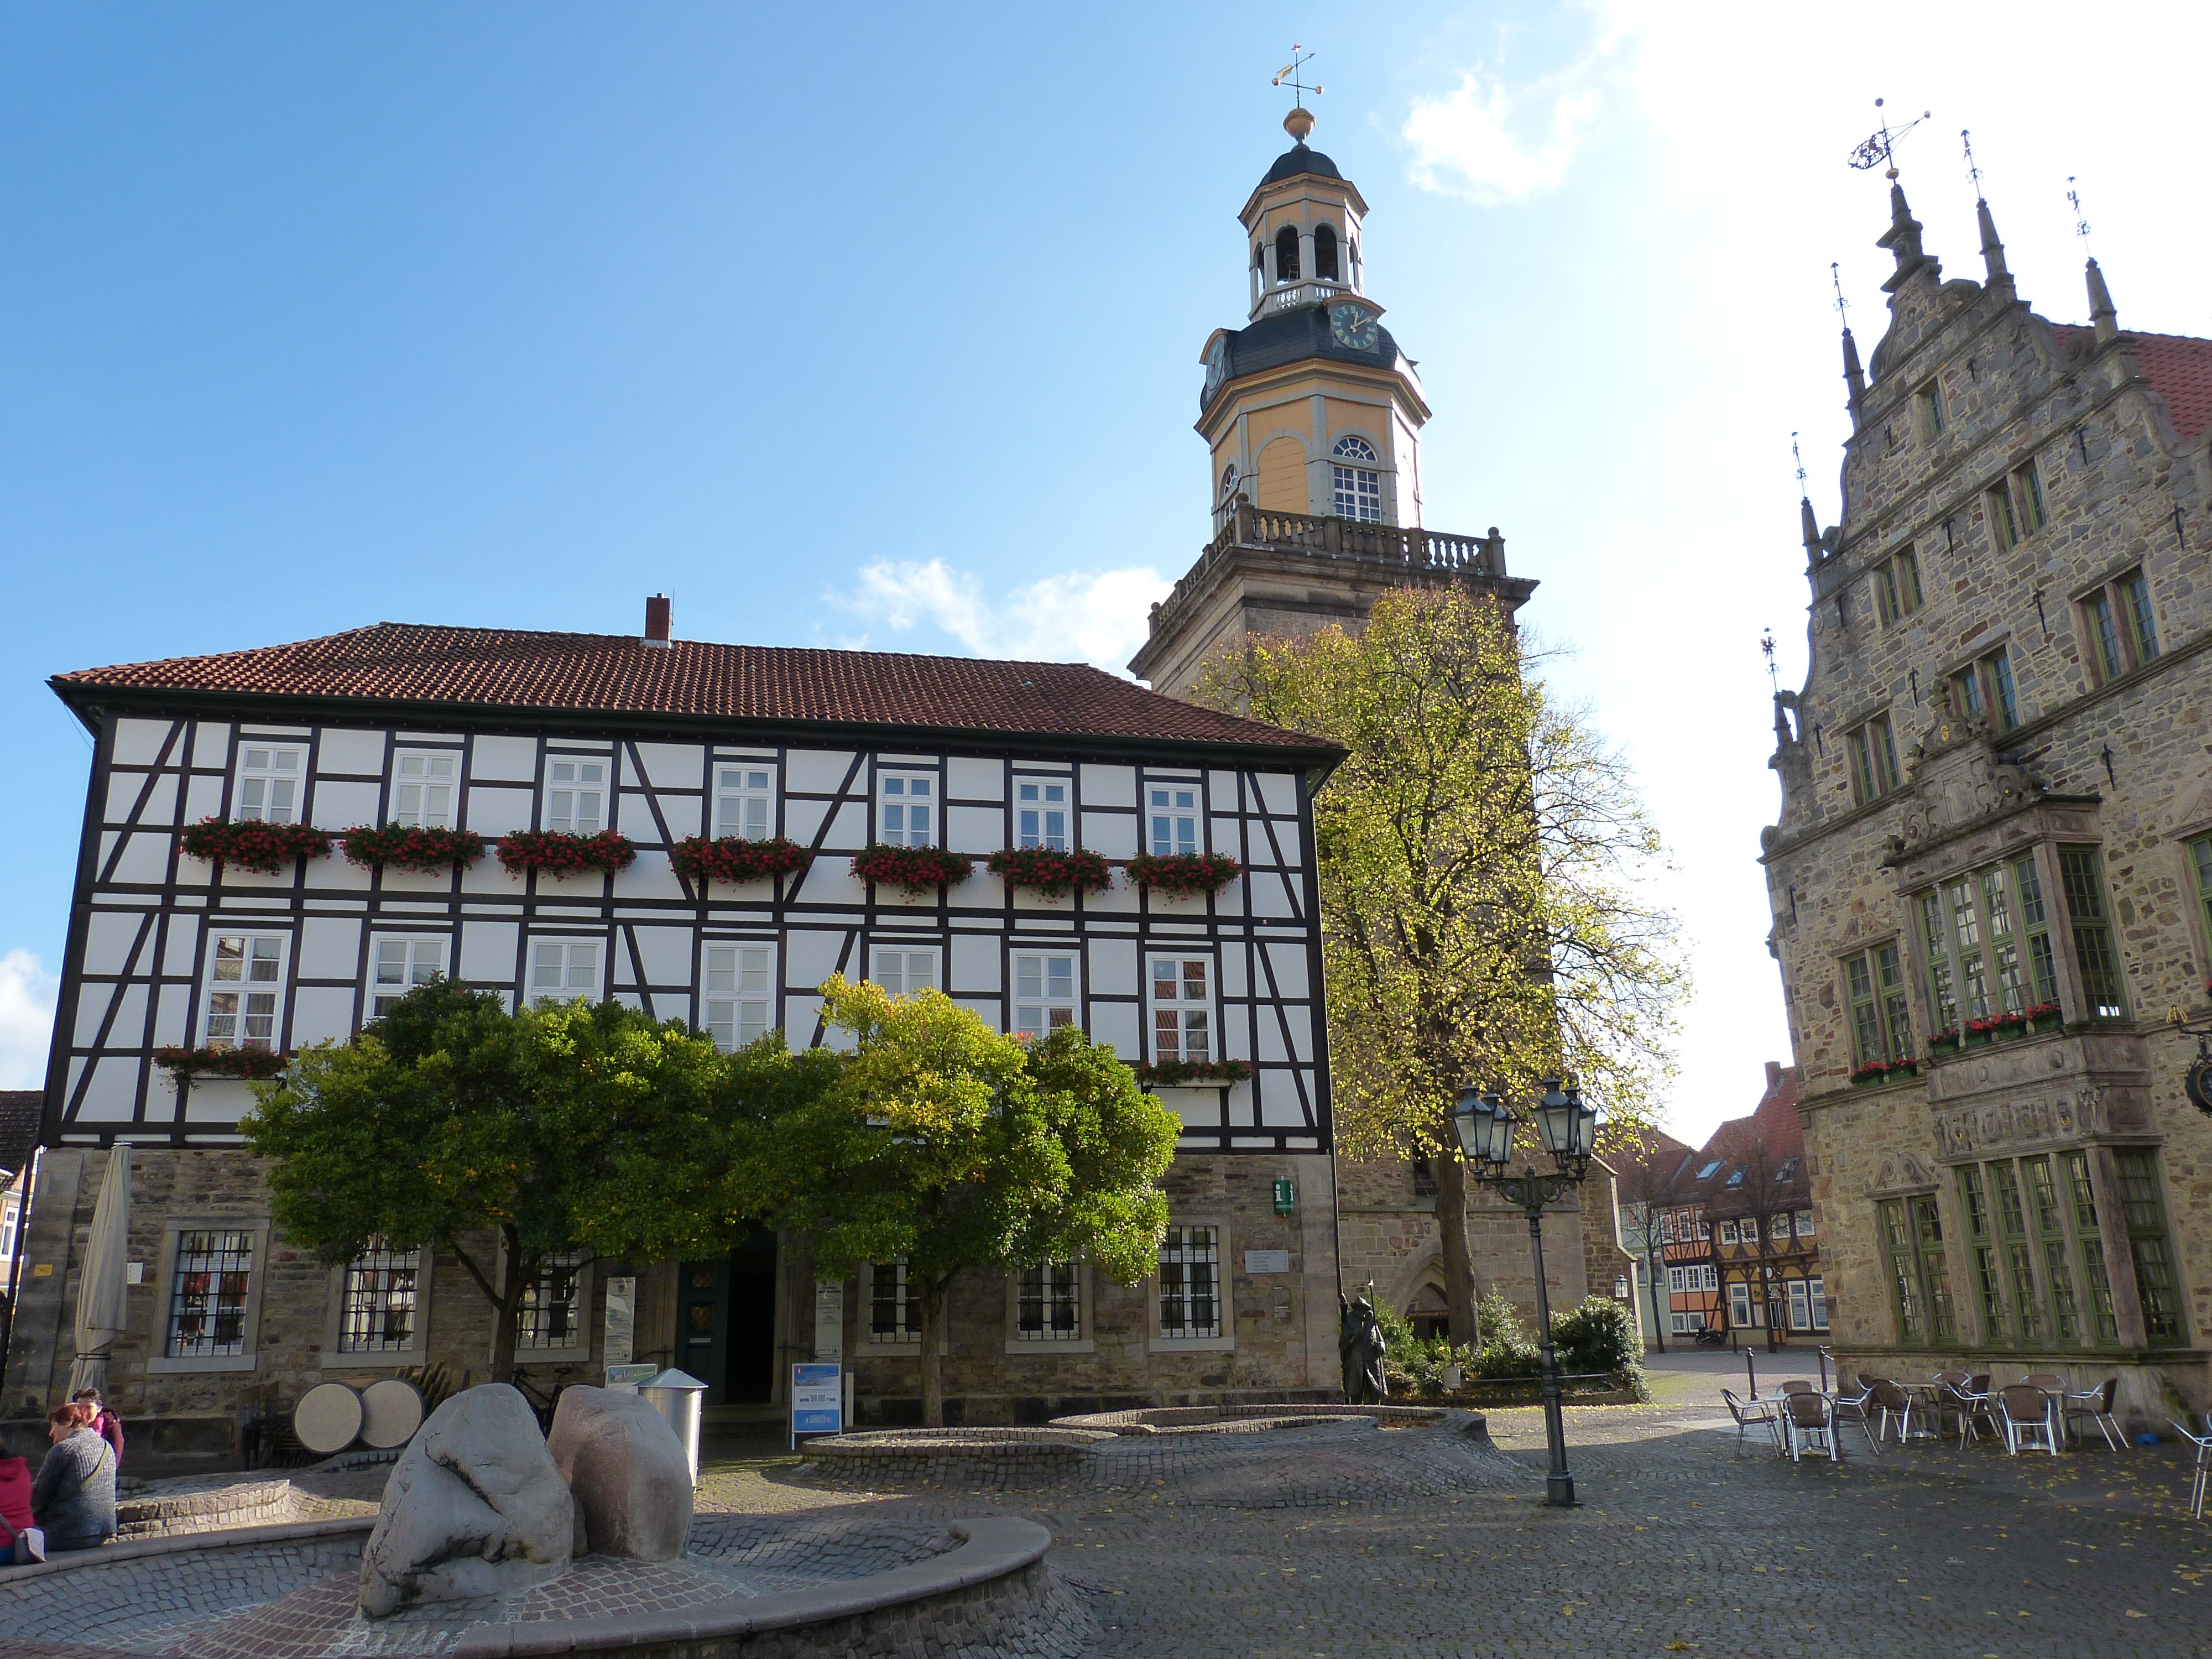
tree, architecture, town, building, palace, city, bar, tower, plaza, landmark, facade, church, tourism, place of worship, old town, town square, historically, neighbourhood, town hall, fachwerkhaus, gable, truss, north rhine westphalia, tours, rinteln